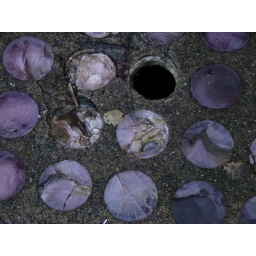
glass circles in the sidewalk at Pioneer Square